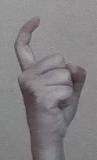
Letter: ra